Chalet and Garden of the Countess of Edla

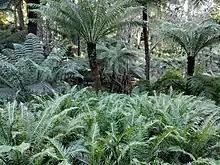
The fern garden close to the Chalet

The chalet was surrounded by a garden, with mature trees, lakes and flowering bushes. It now forms part of the park surrounding the Pena Palace. Among the 200 botanical species are camellias, rhododendrons, azaleas and a large collection of ferns from Australia and New Zealand. Trees were introduced from North America, with the assistance of John Slade, an American forester who was Elise's brother-in-law.